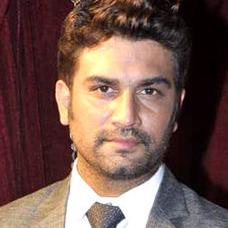
Age: 35